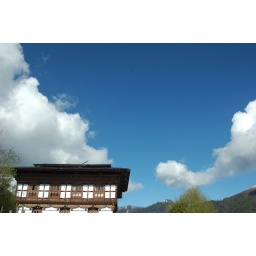
House in mountain in the sky in Bhutan